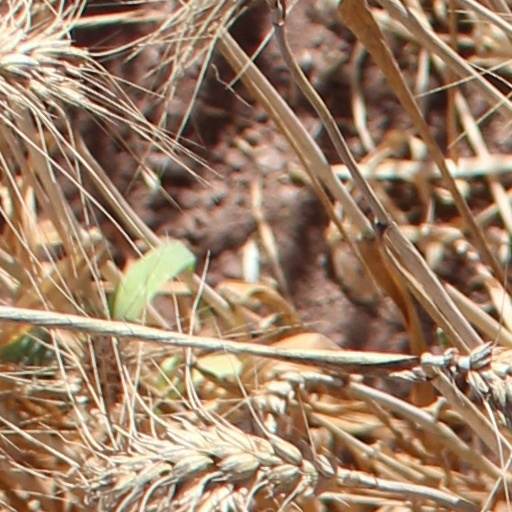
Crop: wheat